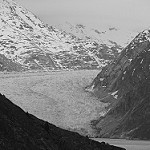
Label: B & W